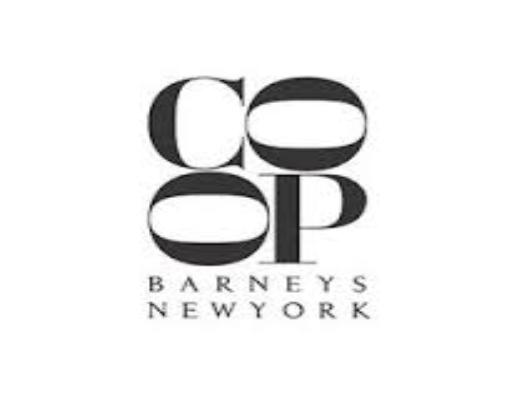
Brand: Barneys New York
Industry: Clothes